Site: brandenburg
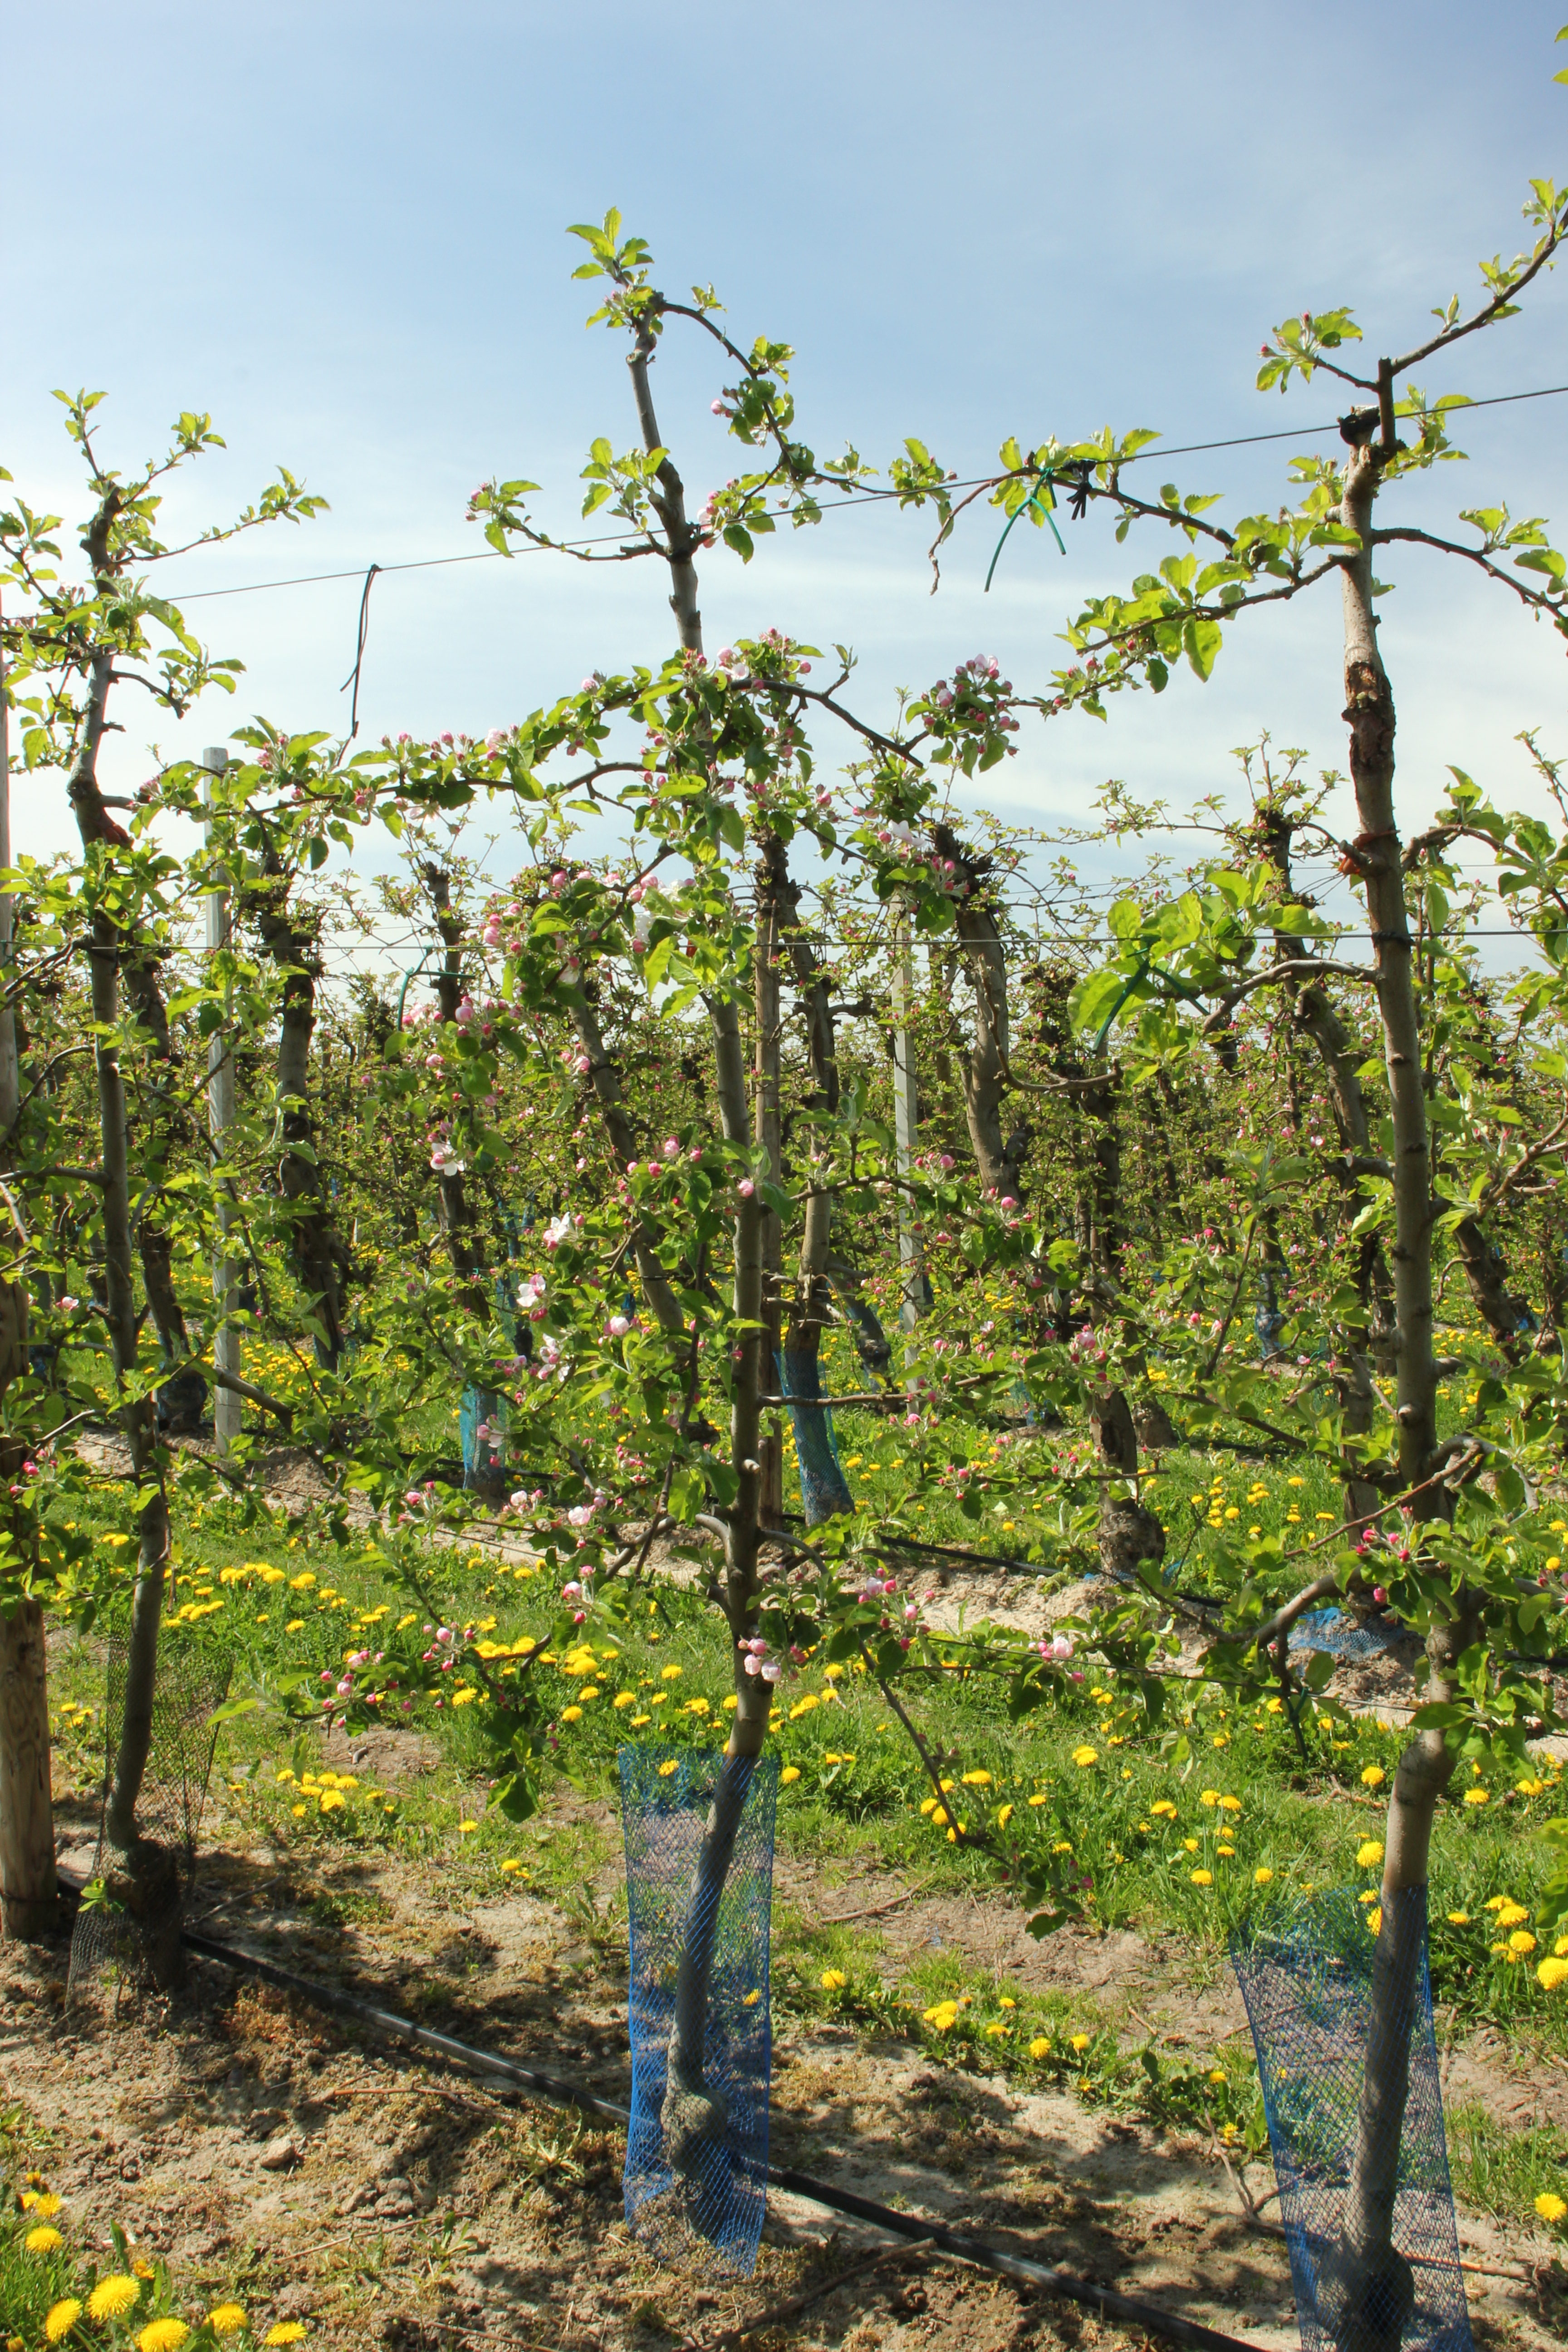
Growth stage (BBCH 57): Inflorescence emergence